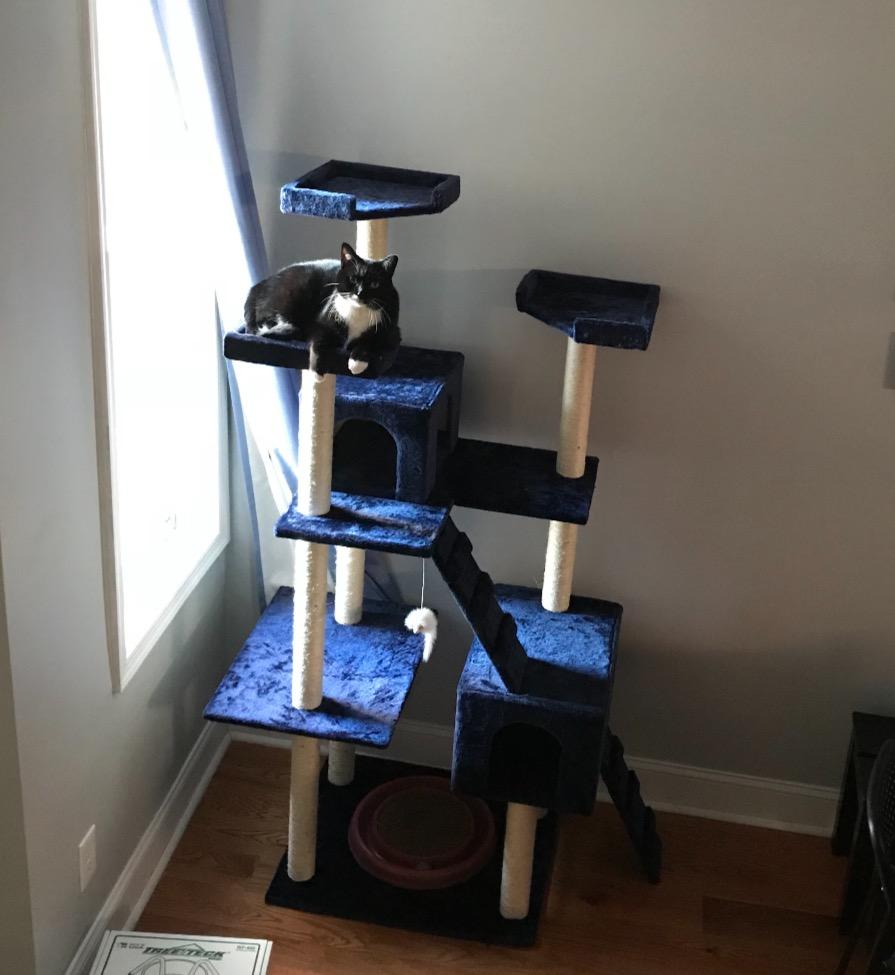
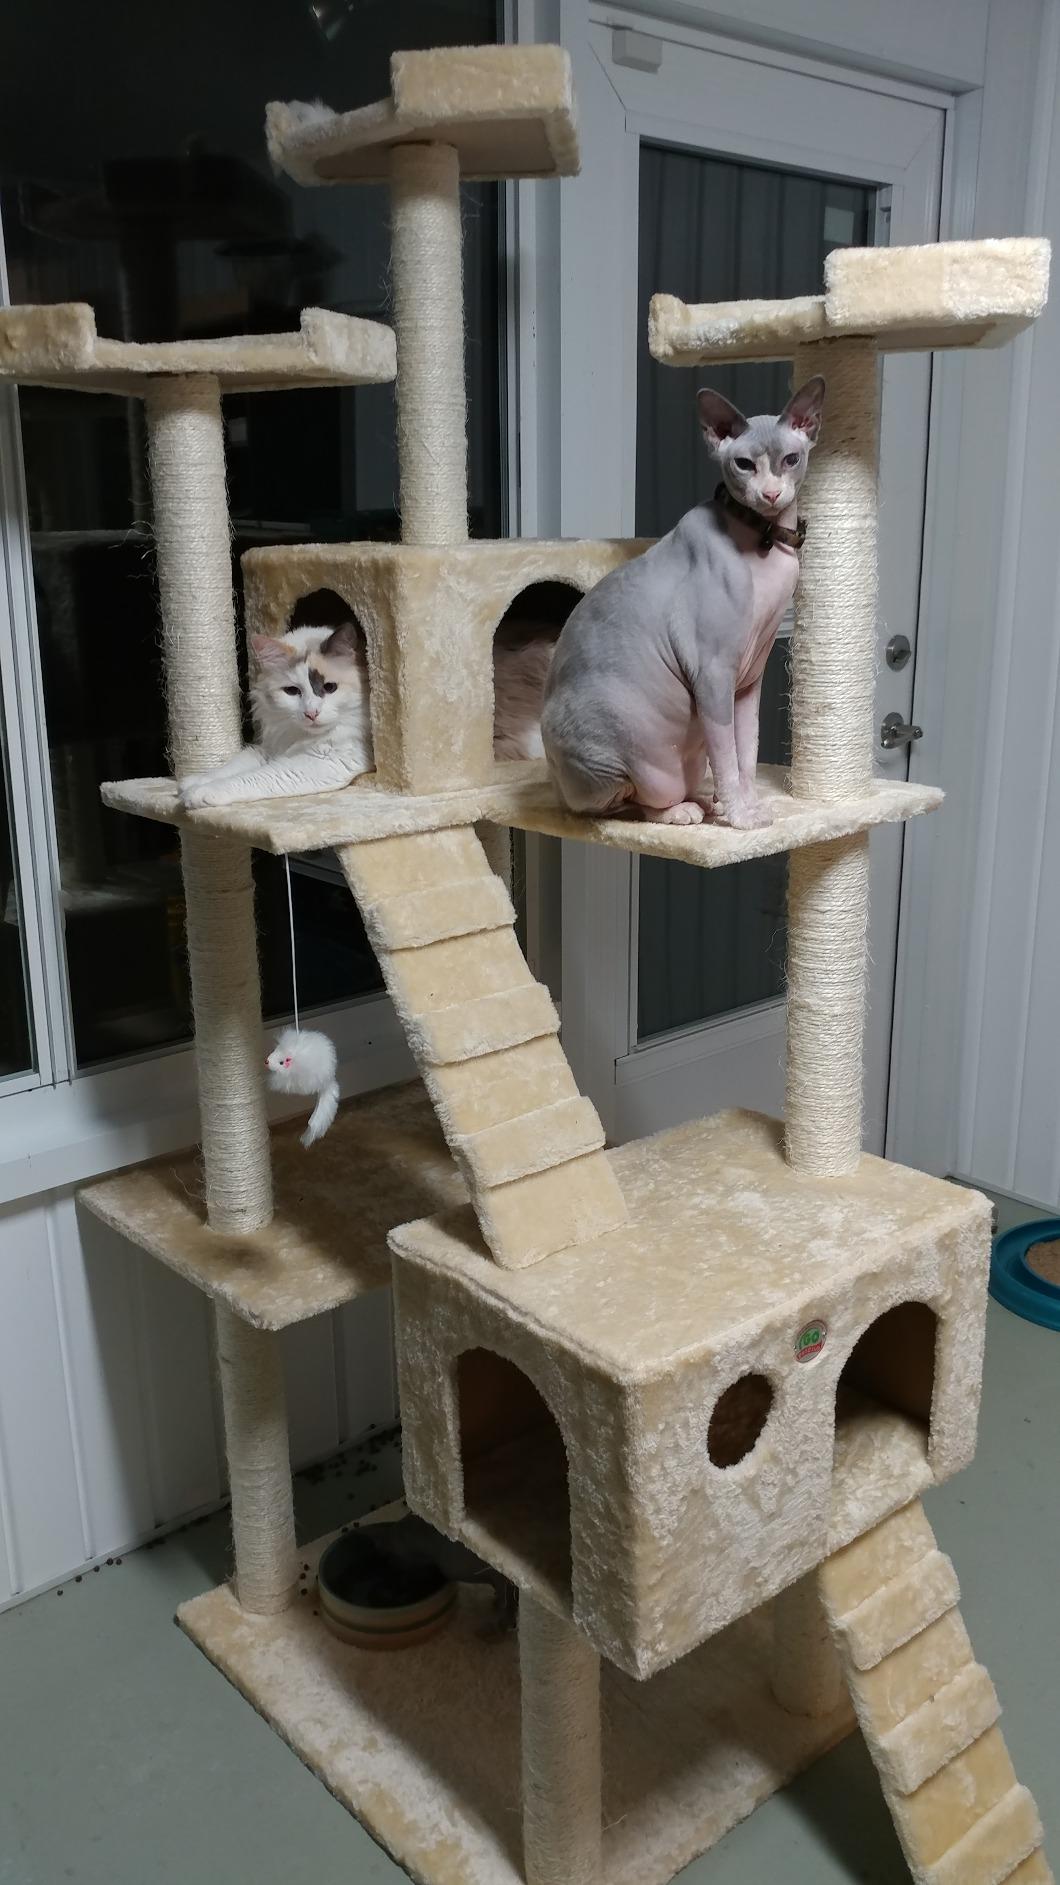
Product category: items_cat tree
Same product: no